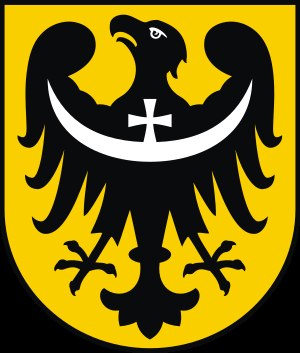
Bolesław 1. den Høje / Genindførelsen af den schlesiske arvefølge
Den sorte ørn uden krone var våbnet for den schlesiske gren af Piast-slægten
Bolesław 1. den Høje var schlesisk hertug, der regerede i hertugdømmet Wrocław fra 1163 til sin død.